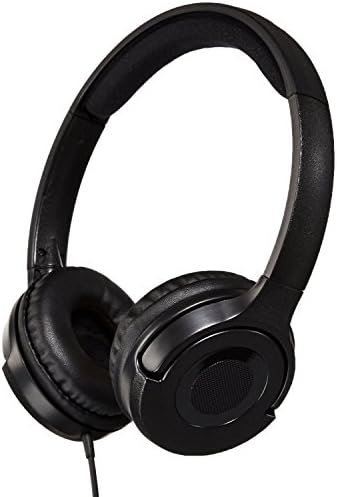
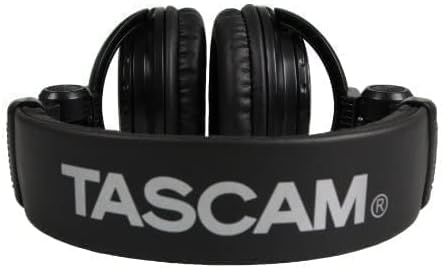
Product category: headphones
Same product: no